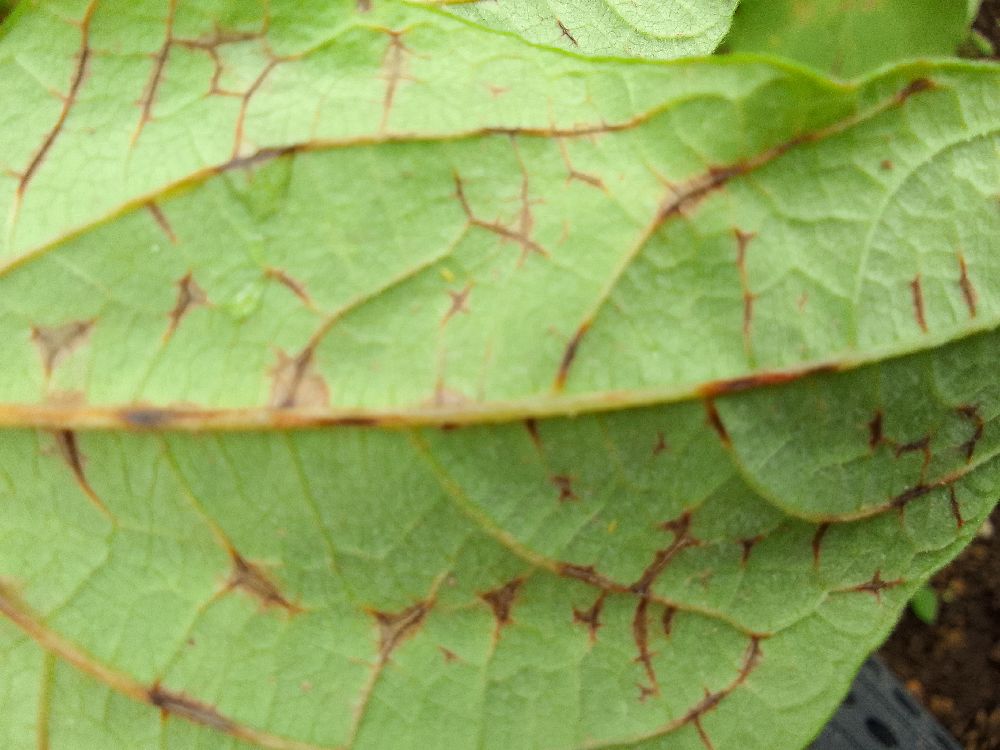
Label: anthracnose